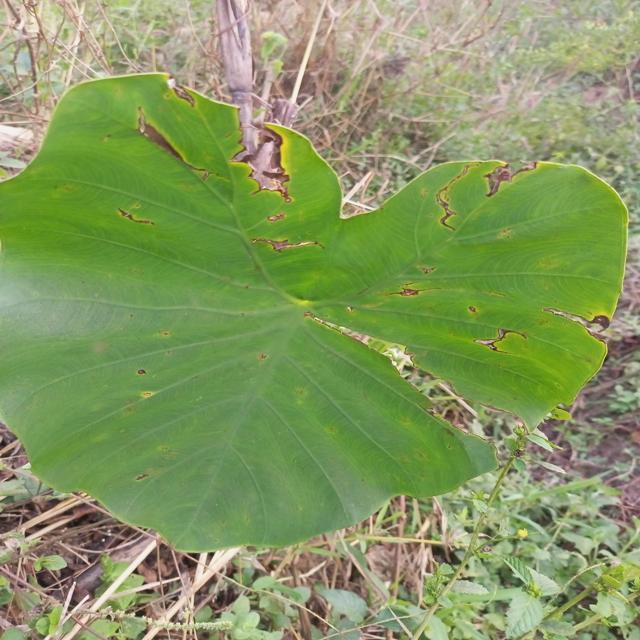
Label: Early_Blight